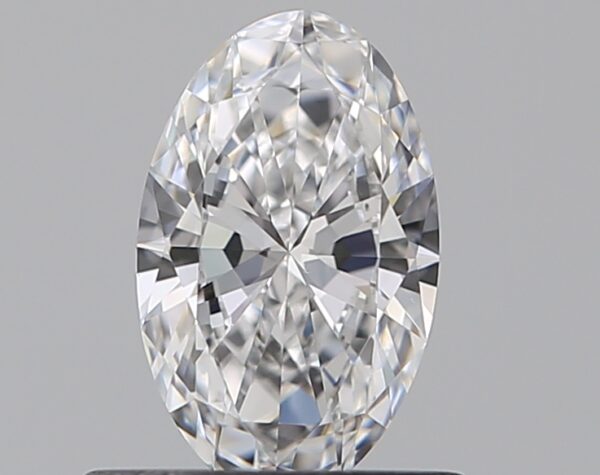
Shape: oval
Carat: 0.51
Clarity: VS1
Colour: D
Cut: EX
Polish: EX
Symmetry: VG
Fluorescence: F
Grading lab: GIA
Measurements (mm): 7.18 x 4.43 x 2.51